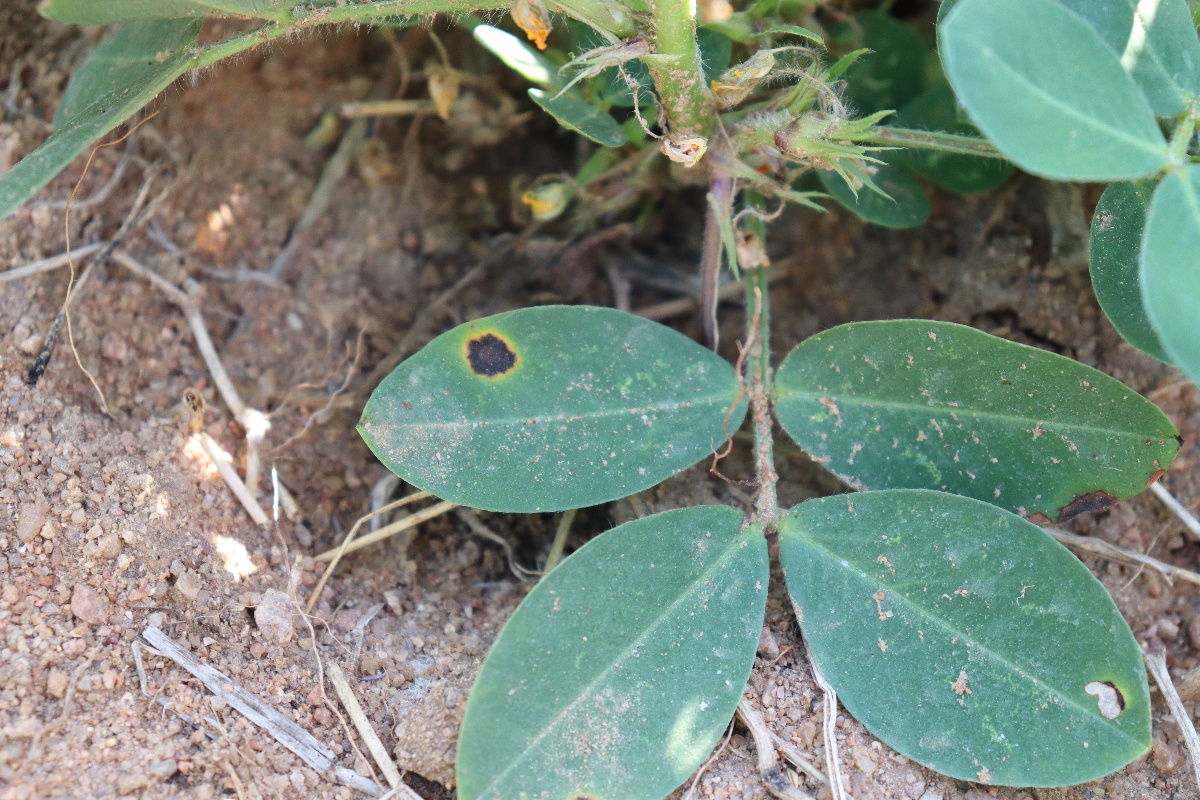
Label: early_leaf_spot